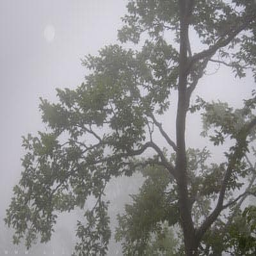
silhouette of a tree with sun and fog